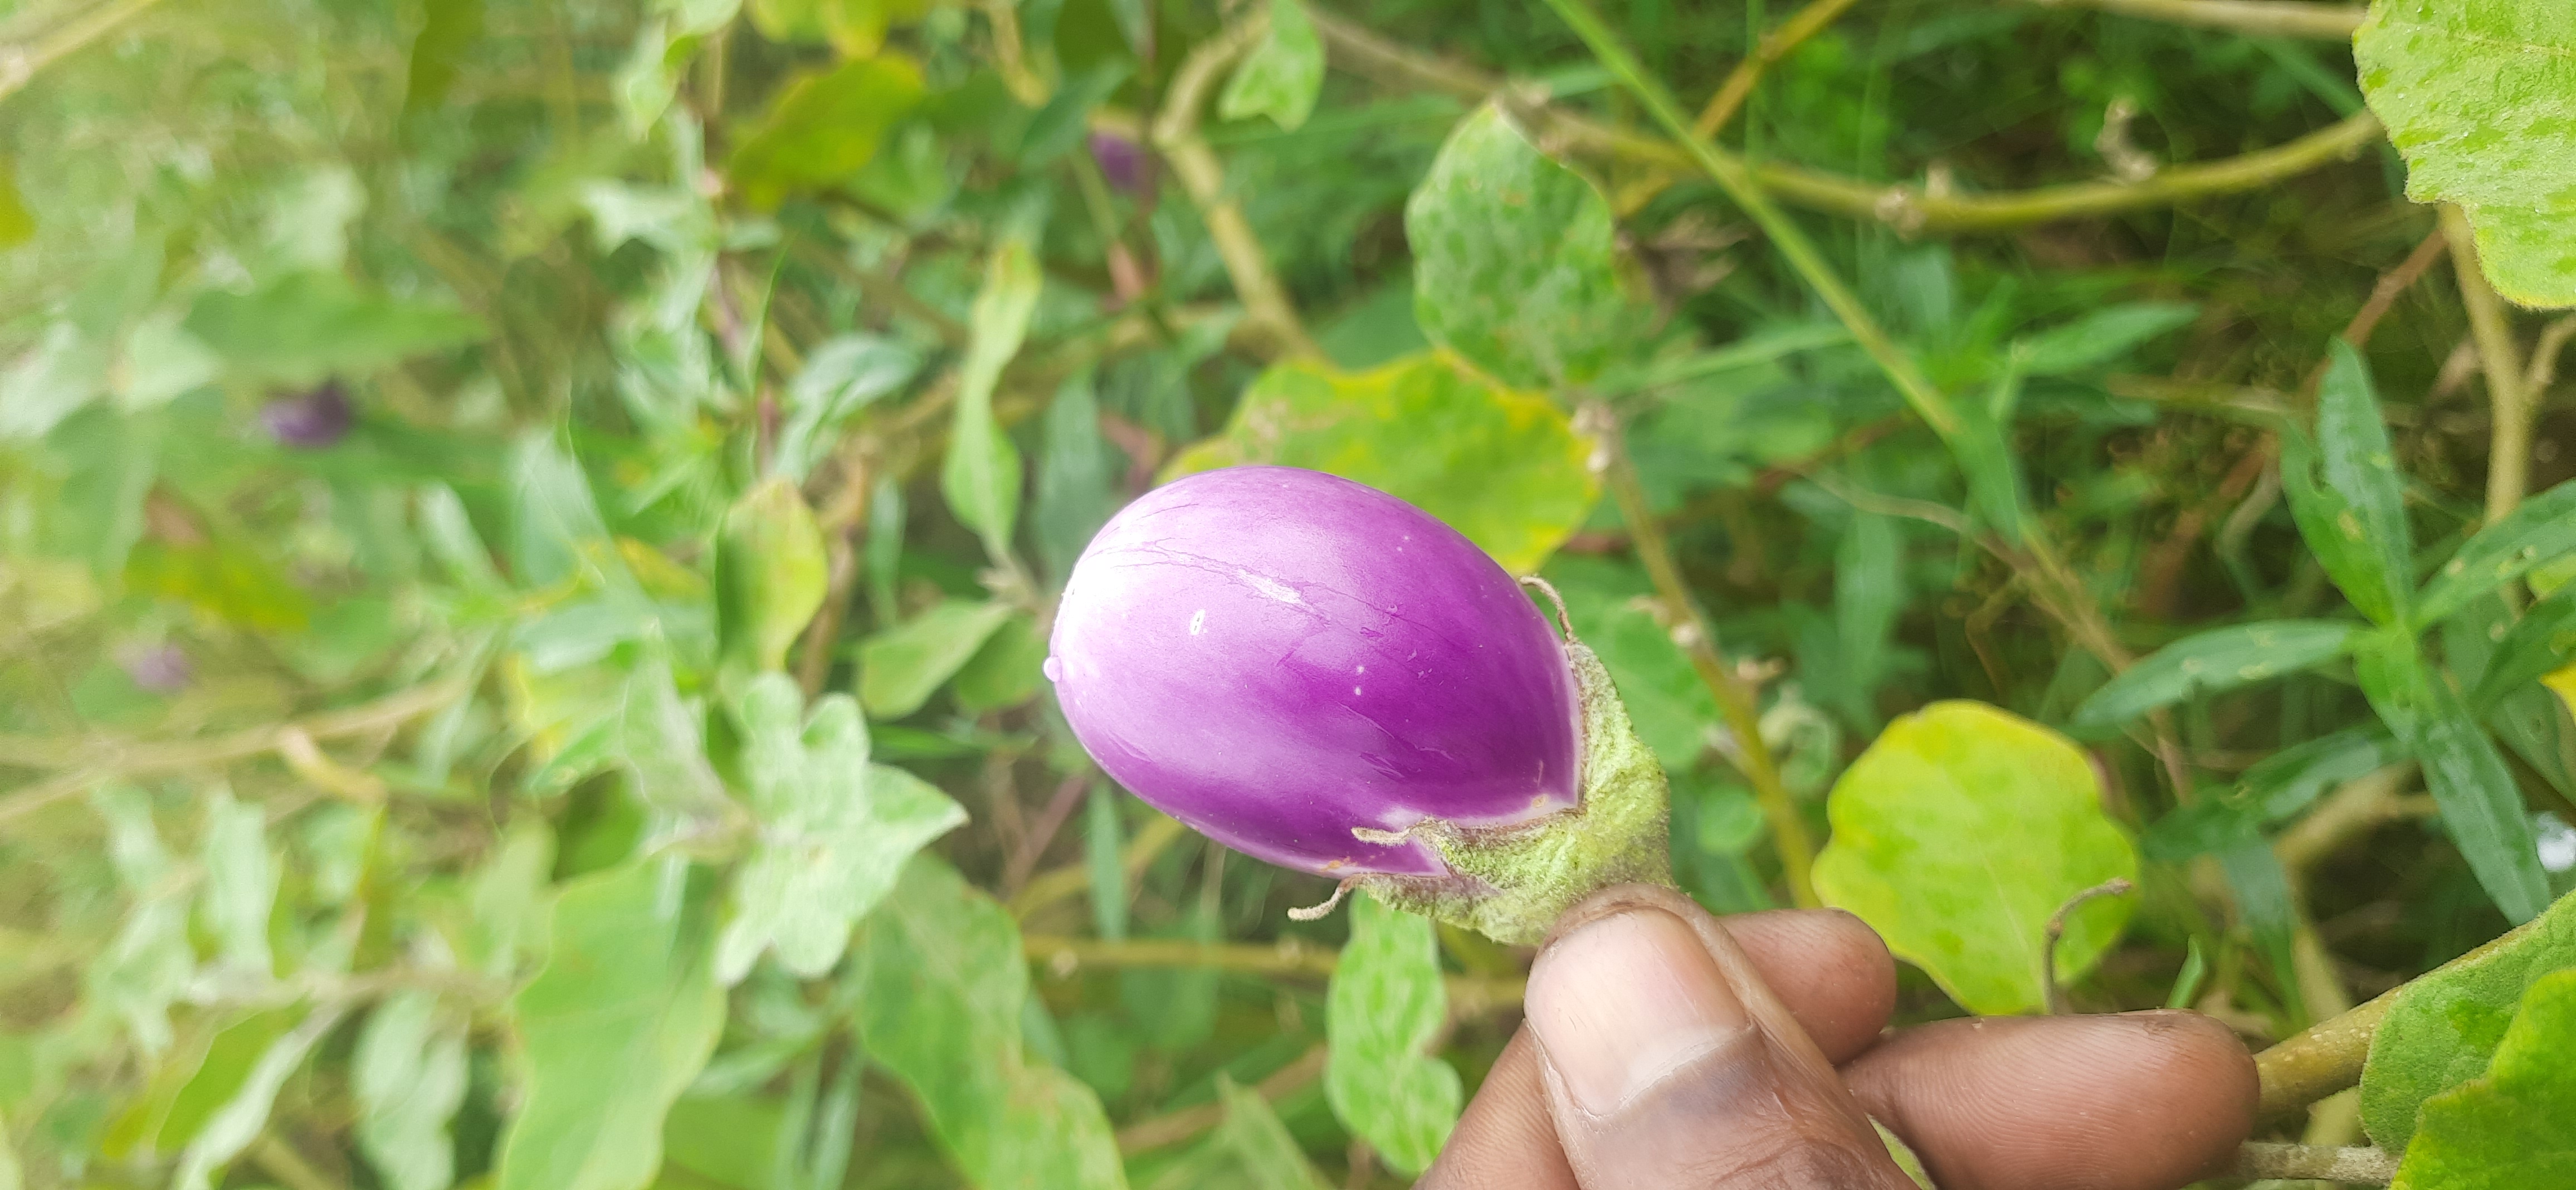
Label: Healty Brinjal